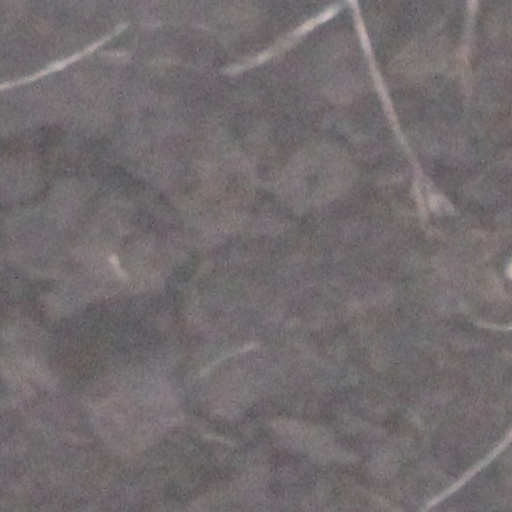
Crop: wheat